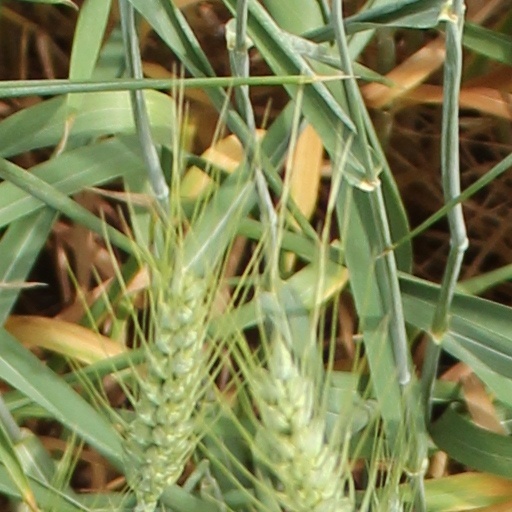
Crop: wheat